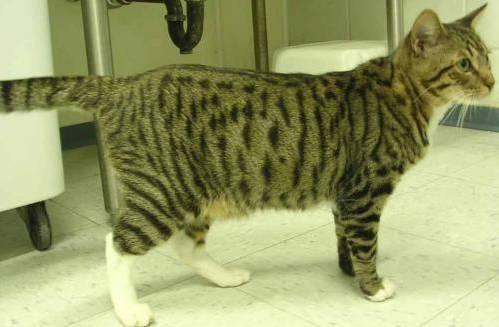
cat